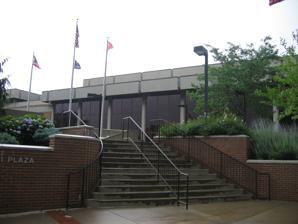
Building: Beeghly Center
Country: United States of America
Year built: 1972
Sports arena at Youngstown State University Beeghly Physical Education Center Beeghly Center Location 1 Tressel Way Youngstown, Ohio 44555 Coordinates 41°6′29″N 80°38′56″W / 41.10806°N 80.64889°W / 41.10806; -80.64889 Owner Youngstown State University Operator Youngstown State University Capacity 6,300 (1972–2024) 4,641 (2024–present) Construction Broke ground April 27, 1972 Opened December 2, 1972 Renovated May 2024 Construction cost US$5.5 million ($40.1 million in 2023 dollars ) Architect Raymond J. Jaminet Tenants Youngstown State Penguins ( NCAA ) (1972–present) Youngstown Pride ( WBL ) (1988–1992) The Beeghly Physical Education Center , or simply Beeghly Center , is a 6,300-seat multi-purpose arena in Youngstown, Ohio . The arena, built at a cost of $5.5 million and named for local businessman Leon A. Beeghly , opened on December 2, 1972. It is home to the Youngstown State University Penguins basketball , volleyball , and swimming teams . The first event at the arena was a basketball game against the Ohio University Bobcats, which ended in a 68–59 Youngstown State victory. The arena, which originally seated 6,000, has undergone many changes since its opening. The Youngstown State women's basketball team moved into the arena in the mid-1970s. In 1983, permanent seats at both ends of the court and 1,260 chairback  seats at mid-court were added. On September 15, 1996, YSU dedicated Veterans' Plaza directly in front of Beeghly Center. This $500,000 community project was funded in-part through private donations to honor all United States Veterans. In 2000, the court was repainted, two additional scoreboards were added and expanded press-row seating was created. In May 2002, the facility underwent more than $2.5 million in additional renovations, including a new front and rear lobby, new hallways and locker rooms and a new $150,000 sound system. The multipurpose facility includes an Olympic-sized swimming and diving facility, racquetball and squash courts, classrooms, and administrative offices. Beeghly is also home to the men's and women's basketball offices as well as the Olympic sports offices. In addition to YSU intercollegiate basketball and volleyball contests, as well as university events, Beeghly Center has served as the site for high school competitions, World Wrestling Entertainment matches (though the WWE now uses the newer Covelli Centre nearby when visiting Youngstown), concerts, tradeshows, and numerous other functions that dot the busy facility schedule throughout the year. The venue also hosted a Barack Obama rally in February 2008. The Beeghly Center holds many YSU classes throughout each semester, as well as the Youngstown City School District's "All-City" Science Fair competition. The facility is used for graduation ceremonies at the end of every semester. The facility should not be confused with the nearby—and newer— Beeghly Hall , where YSU's Beeghly College of Education is housed, and also holds YSU classes. Interior 2008 Interior 2006 See also List of NCAA Division I basketball arenas References